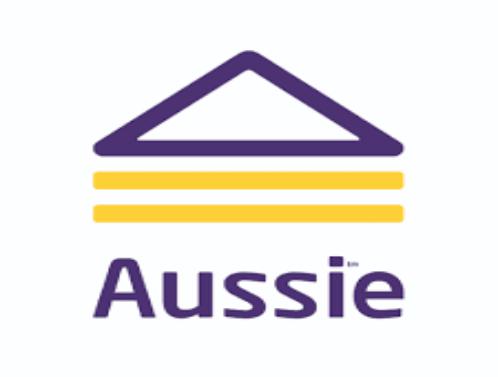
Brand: Aussie
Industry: Others